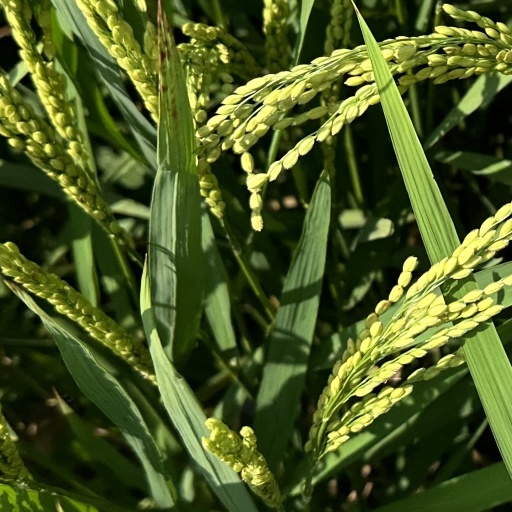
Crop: rice